Sexual intercourse

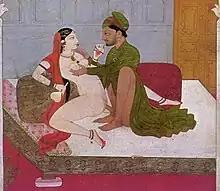
Painting of a couple (an Indian prince and lady) prolonging sexual intercourse

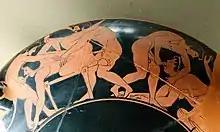
Erotic painting on ancient Greek kylix

Natural human reproduction involves penile–vaginal penetration, during which semen, containing male gametes known as sperm cells or spermatozoa, is ejaculated through the penis into the vagina. The sperm passes through the vaginal vault, cervix and into the uterus, and then into the fallopian tubes. Millions of sperm are ejaculated to increase the chances of fertilization (see sperm competition), but only one is sufficient to fertilize an egg or ovum. When a fertile ovum from the female is present in the fallopian tubes, the male gamete fertilizes the ovum, forming a new embryo. Pregnancy begins after the fertilized ovum is implanted in the lining of the uterus (the endometrium).